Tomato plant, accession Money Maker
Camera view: bottom (45 deg); turntable rotation: 30 degrees
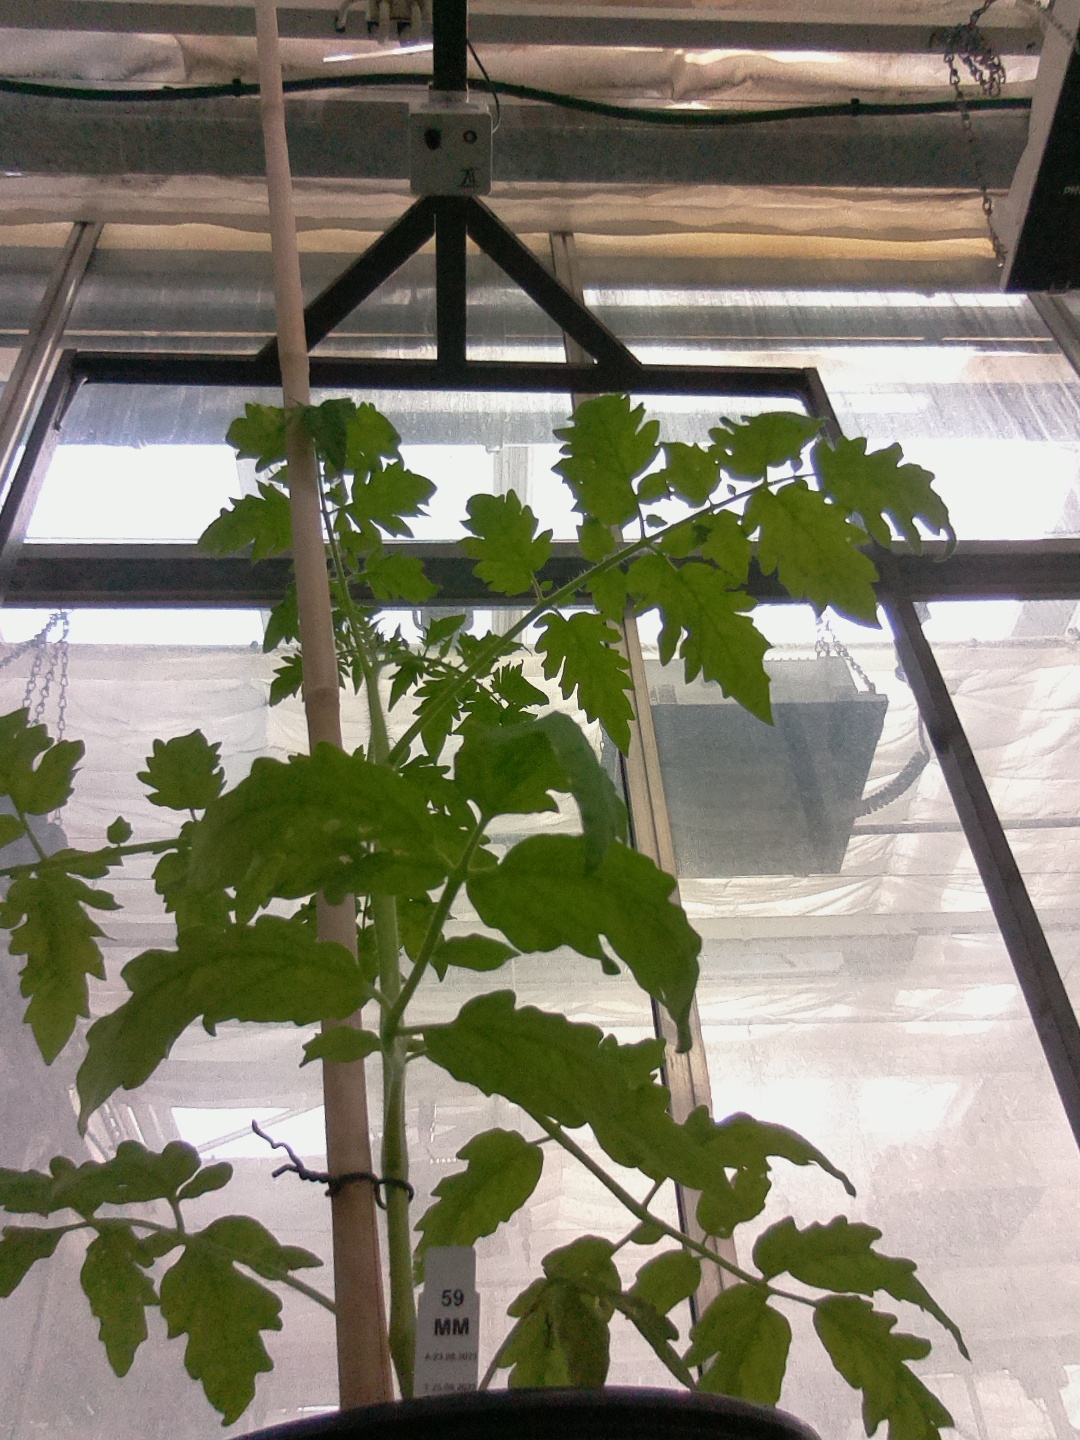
BBCH growth stage 15: 10 of true leaves visible